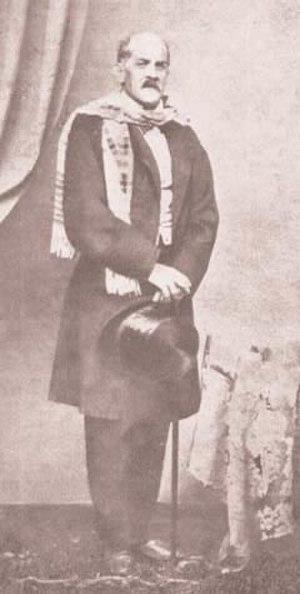
Domingo Faustino Sarmiento était un militant, intellectuel, écrivain, militaire et homme d’État argentin, et le septième président de la République Argentine. Ses écrits couvrent un large éventail de genres et de thèmes, allant du journalisme à l’autobiographie, et de la philosophie politique à l’historiographie. Il faisait partie d’un groupe d’intellectuels, connu sous l’appellation Génération de 1837, qui eut une grande influence sur l’Argentine du XIXᵉ siècle. Mais c’est aux questions d’instruction publique que Sarmiento lui-même s’intéressait au premier chef, à telle enseigne qu'on le surnomme parfois le maître d’école de l’Amérique latine. Comme écrivain, son influence fut également considérable sur la littérature de cette partie méridionale de l’Amérique du Sud.